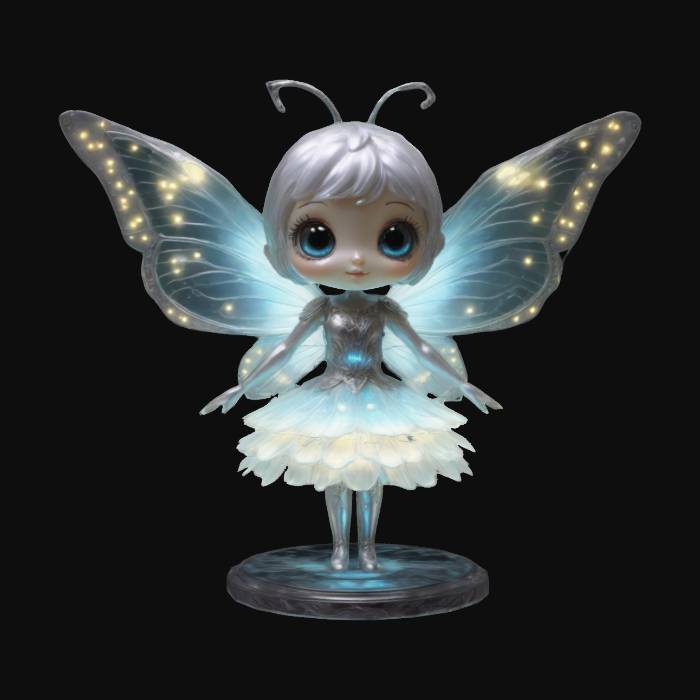
미적 점수 (1~10점): 1